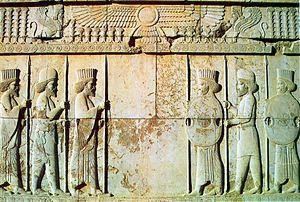
L'histoire militaire de l'Iran couvre 2 500 ans. Jusqu'en 1935, l'Iran est connu sous le nom de Perse.